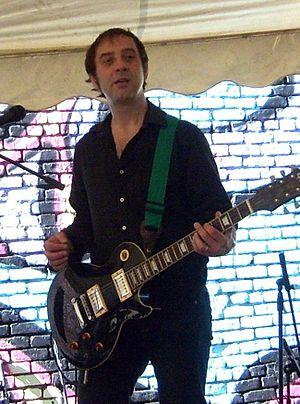
Troy Gregory était le bassiste de Flotsam and Jetsam après le départ de Jason Newsted en 1986. Il y resta de 1987 à 1991 puis rejoint Prong avec qui il enregistrera l'album Prove You Wrong.